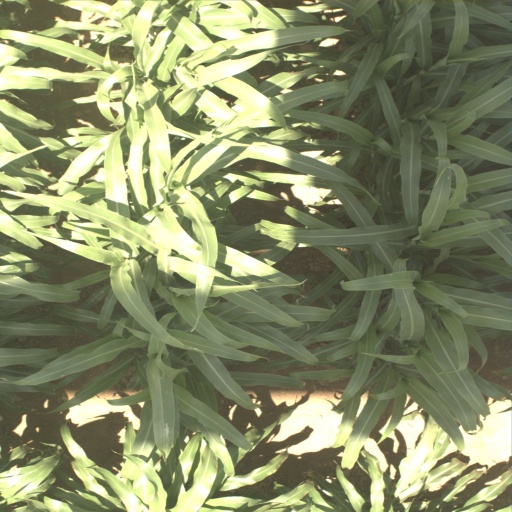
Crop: sorghum